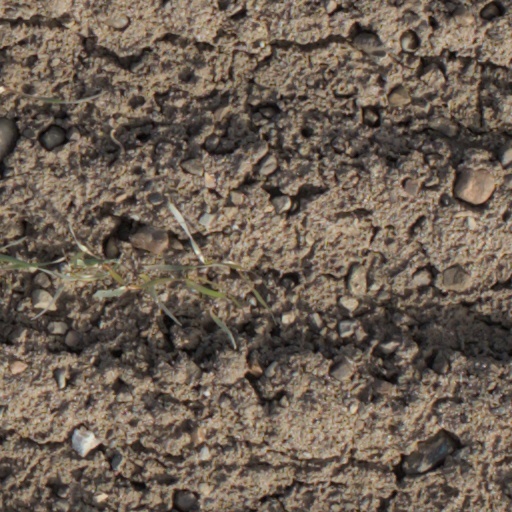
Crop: wheat